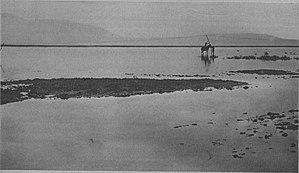
Réparation d'un ligne téléphonique dans la plaine de Monastir en février 1917.
La bataille de Monastir a eu lieu en mars 1917 en Macédoine. Elle devait permettre aux troupes françaises et serbes, commandées par le général Sarrail, de dégager la ville enserrée de près par les troupes germano-bulgares.